Star Wars: Dawn of the Jedi

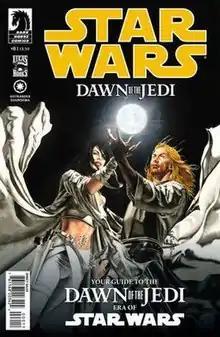
Star Wars: Dawn of the Jedi Issue #0

Star Wars: Dawn of the Jedi is an American comic book series set in the "Star Wars" universe. The series, published by Dark Horse Comics, is written by John Ostrander, penciled by Jan Duursema, inked by Dan Parsons, and colored by Wes Dzioba. It is set in the earliest days of the Jedi Order, beginning 36,453 years before the events of the original "Star Wars" film. A preview issue, #0, was released on February 1, 2012, and followed by the first issue on February 15, 2012. "Dawn of the Jedi" ended after the third arc since Marvel Comics acquired the "Star Wars" comic license in 2015. The miniseries concluded with the last issue, "Force Wars" #5, released on March 19, 2014.